Nick Jonas

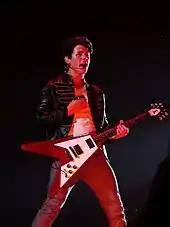
Jonas performing in July 2009.

Jonas made his film debut along with his brothers in the Disney Channel film "Camp Rock" (2008), starring alongside Demi Lovato. The film's soundtrack was released on June 17, 2008, and sold 188,000 copies in its first week of release in the United States. The movie went on to become a major hit for the network, receiving 8.86 million viewers. The band achieved further success with their third studio album, "A Little Bit Longer" (2008), which became their first to debut at number one on the "Billboard" 200 chart; the project sold over 525,000 in its first week of release. The album went on to sell over two million copies in the United States, making it their second multi-platinum album. "A Little Bit Longer" remains the band's highest-selling effort to date. "Burnin' Up" (2008) served as the album's lead single, becoming the band's first top five hit in the United States.